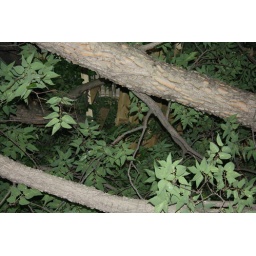
Brand new fence under the tree